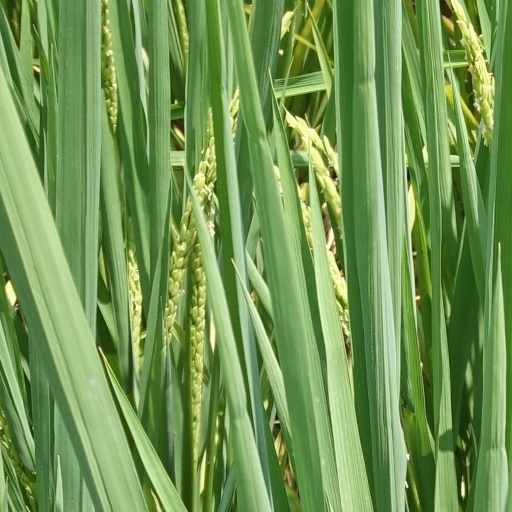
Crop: rice